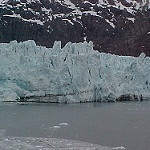
Label: glacier